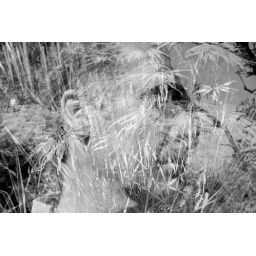
Brush strokes in black & white